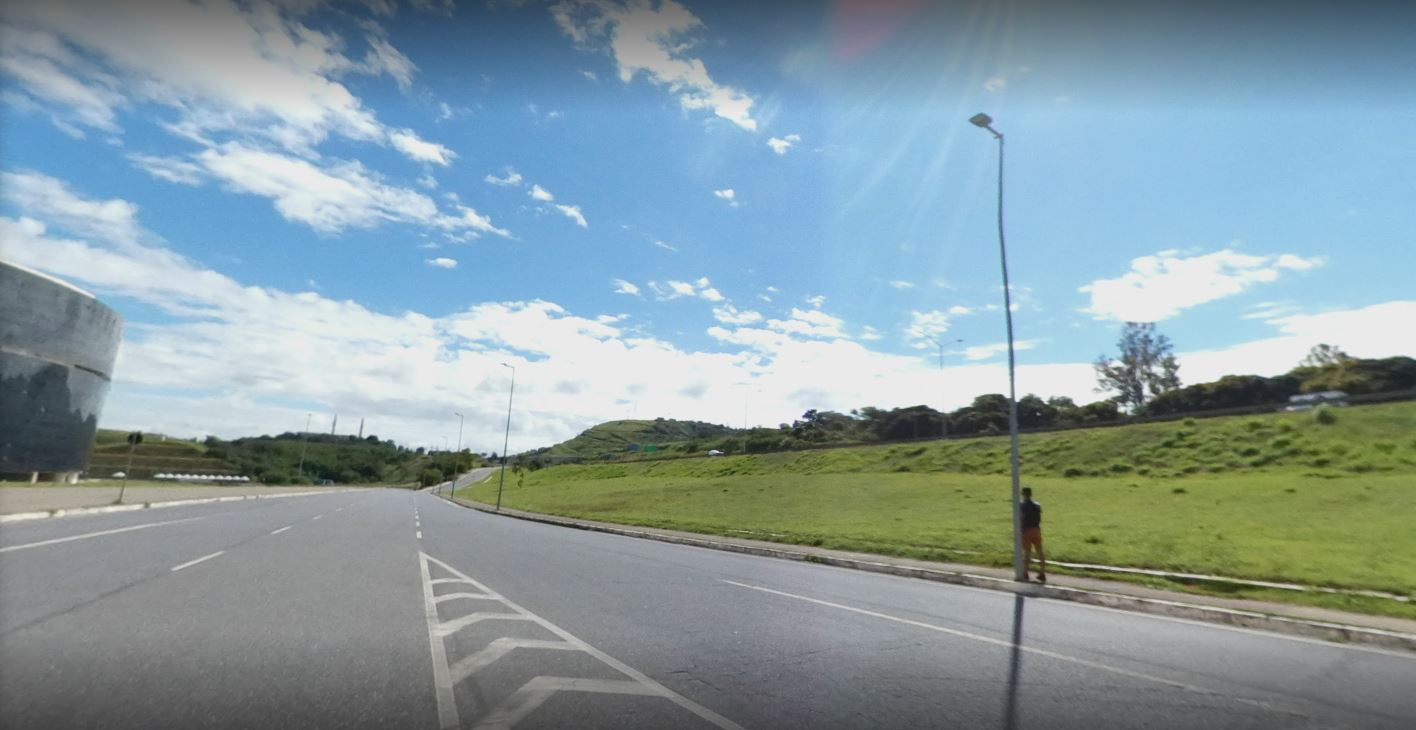
Fire: no
Smoke: no